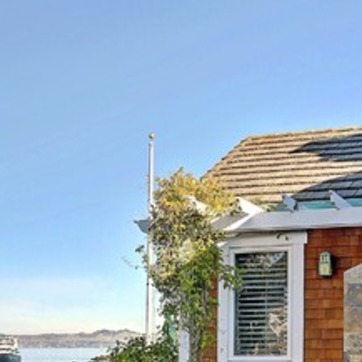
Material: foliage